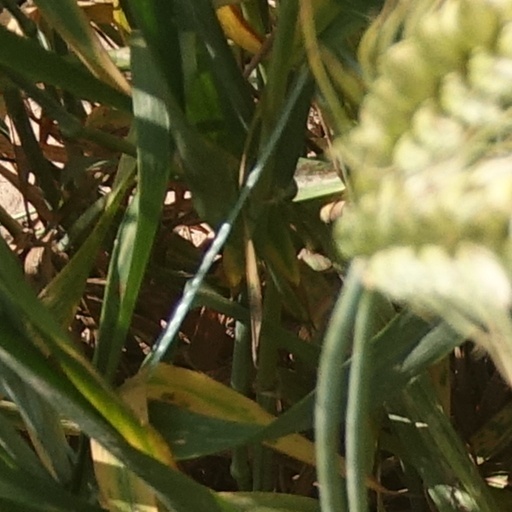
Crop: wheat